Stoughtonham Furnace Site

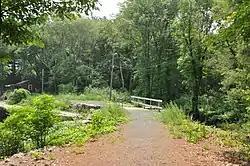
The dam at Gavins Pond, in or near the site.

Stoughtonham Furnace Site is the site of a colonial-era iron foundry in Foxborough and Sharon, Massachusetts. First established in the 1760s, the site drew the attention of artillery colonel Richard Gridley following the outbreak of the American Revolutionary War in 1775. Gridley and some business partners acquired the property, and the foundry produced cannons and ammunition for the Continental Army throughout the war.